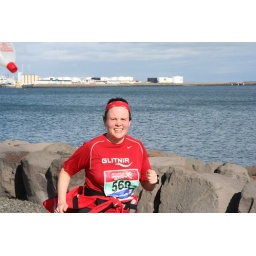
Ca. 12 km. Note the water bottle in the upper left corner she was throwing at her assistant (me!).